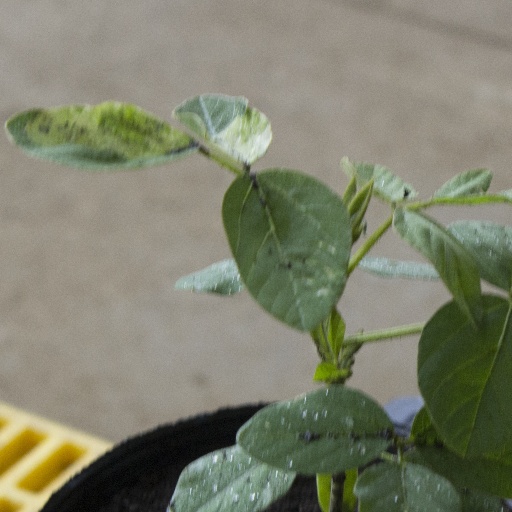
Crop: soybean